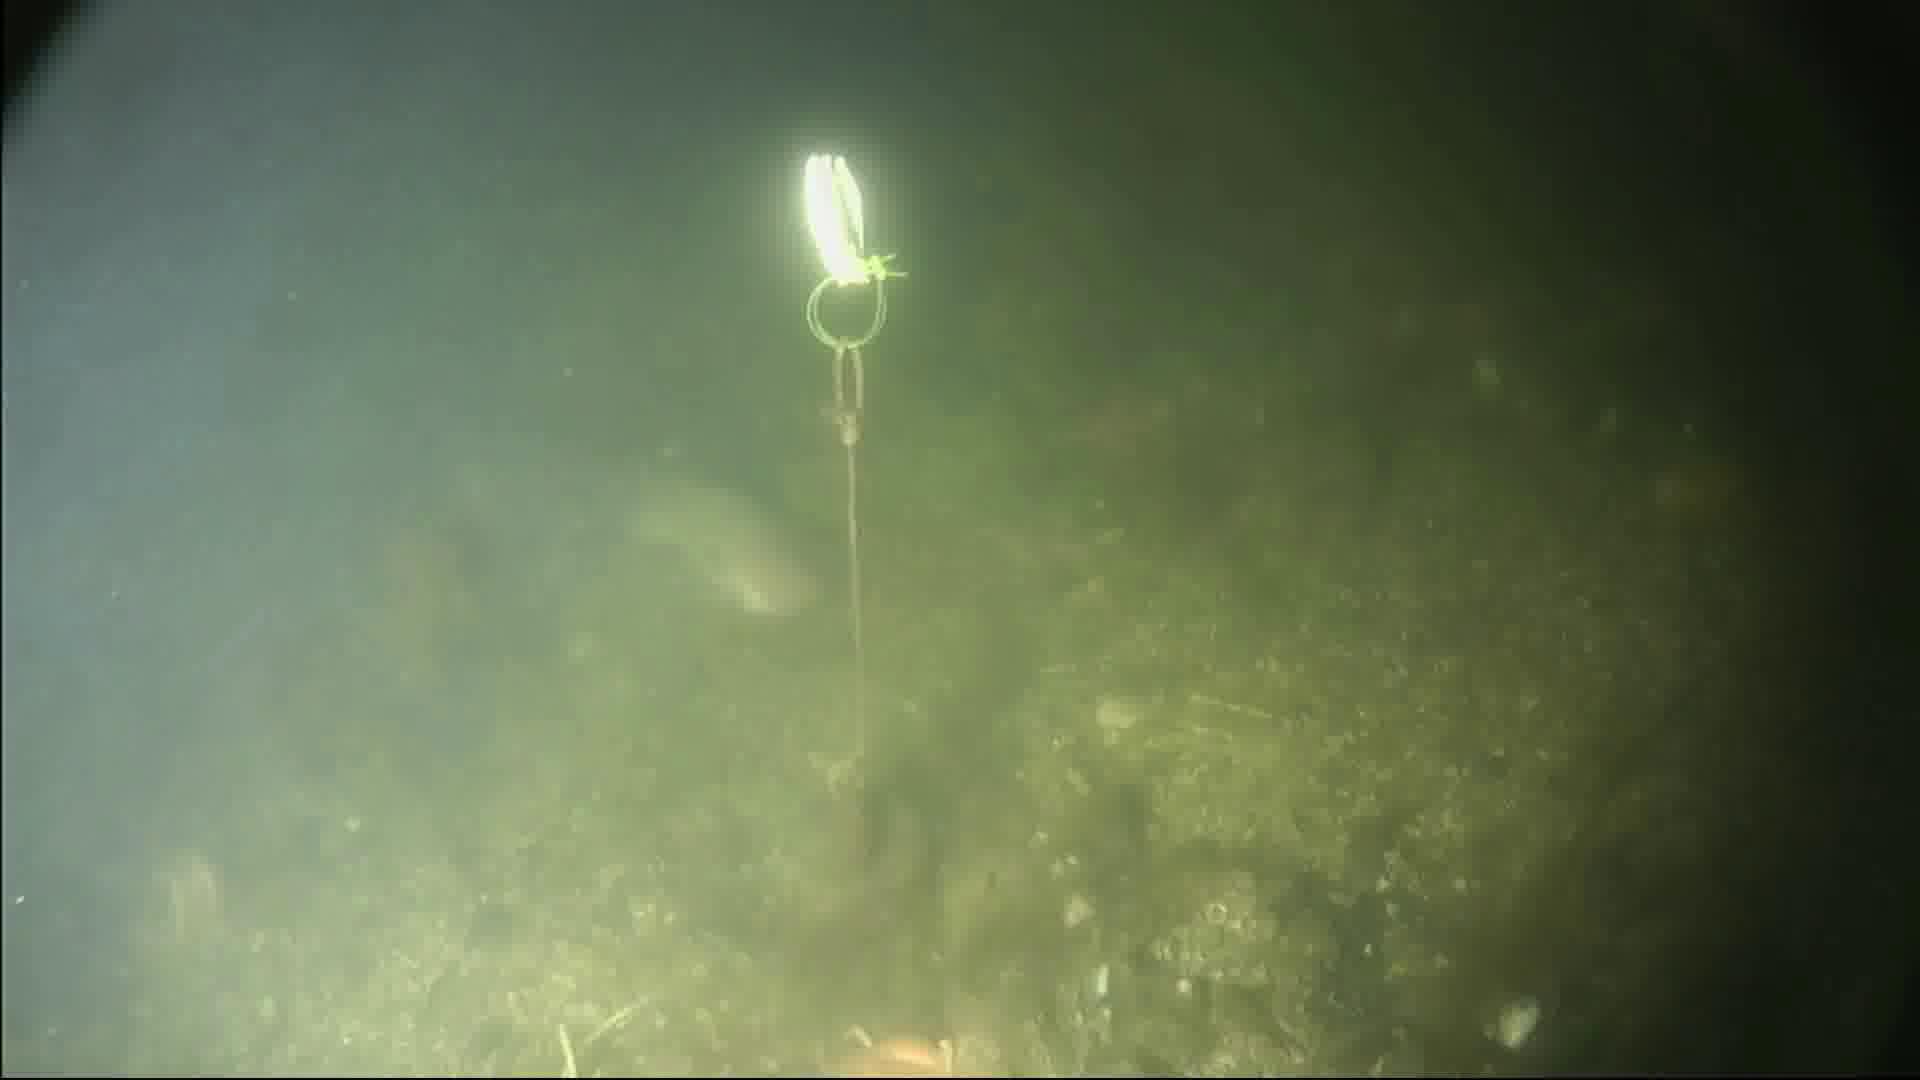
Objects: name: fish
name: starfish